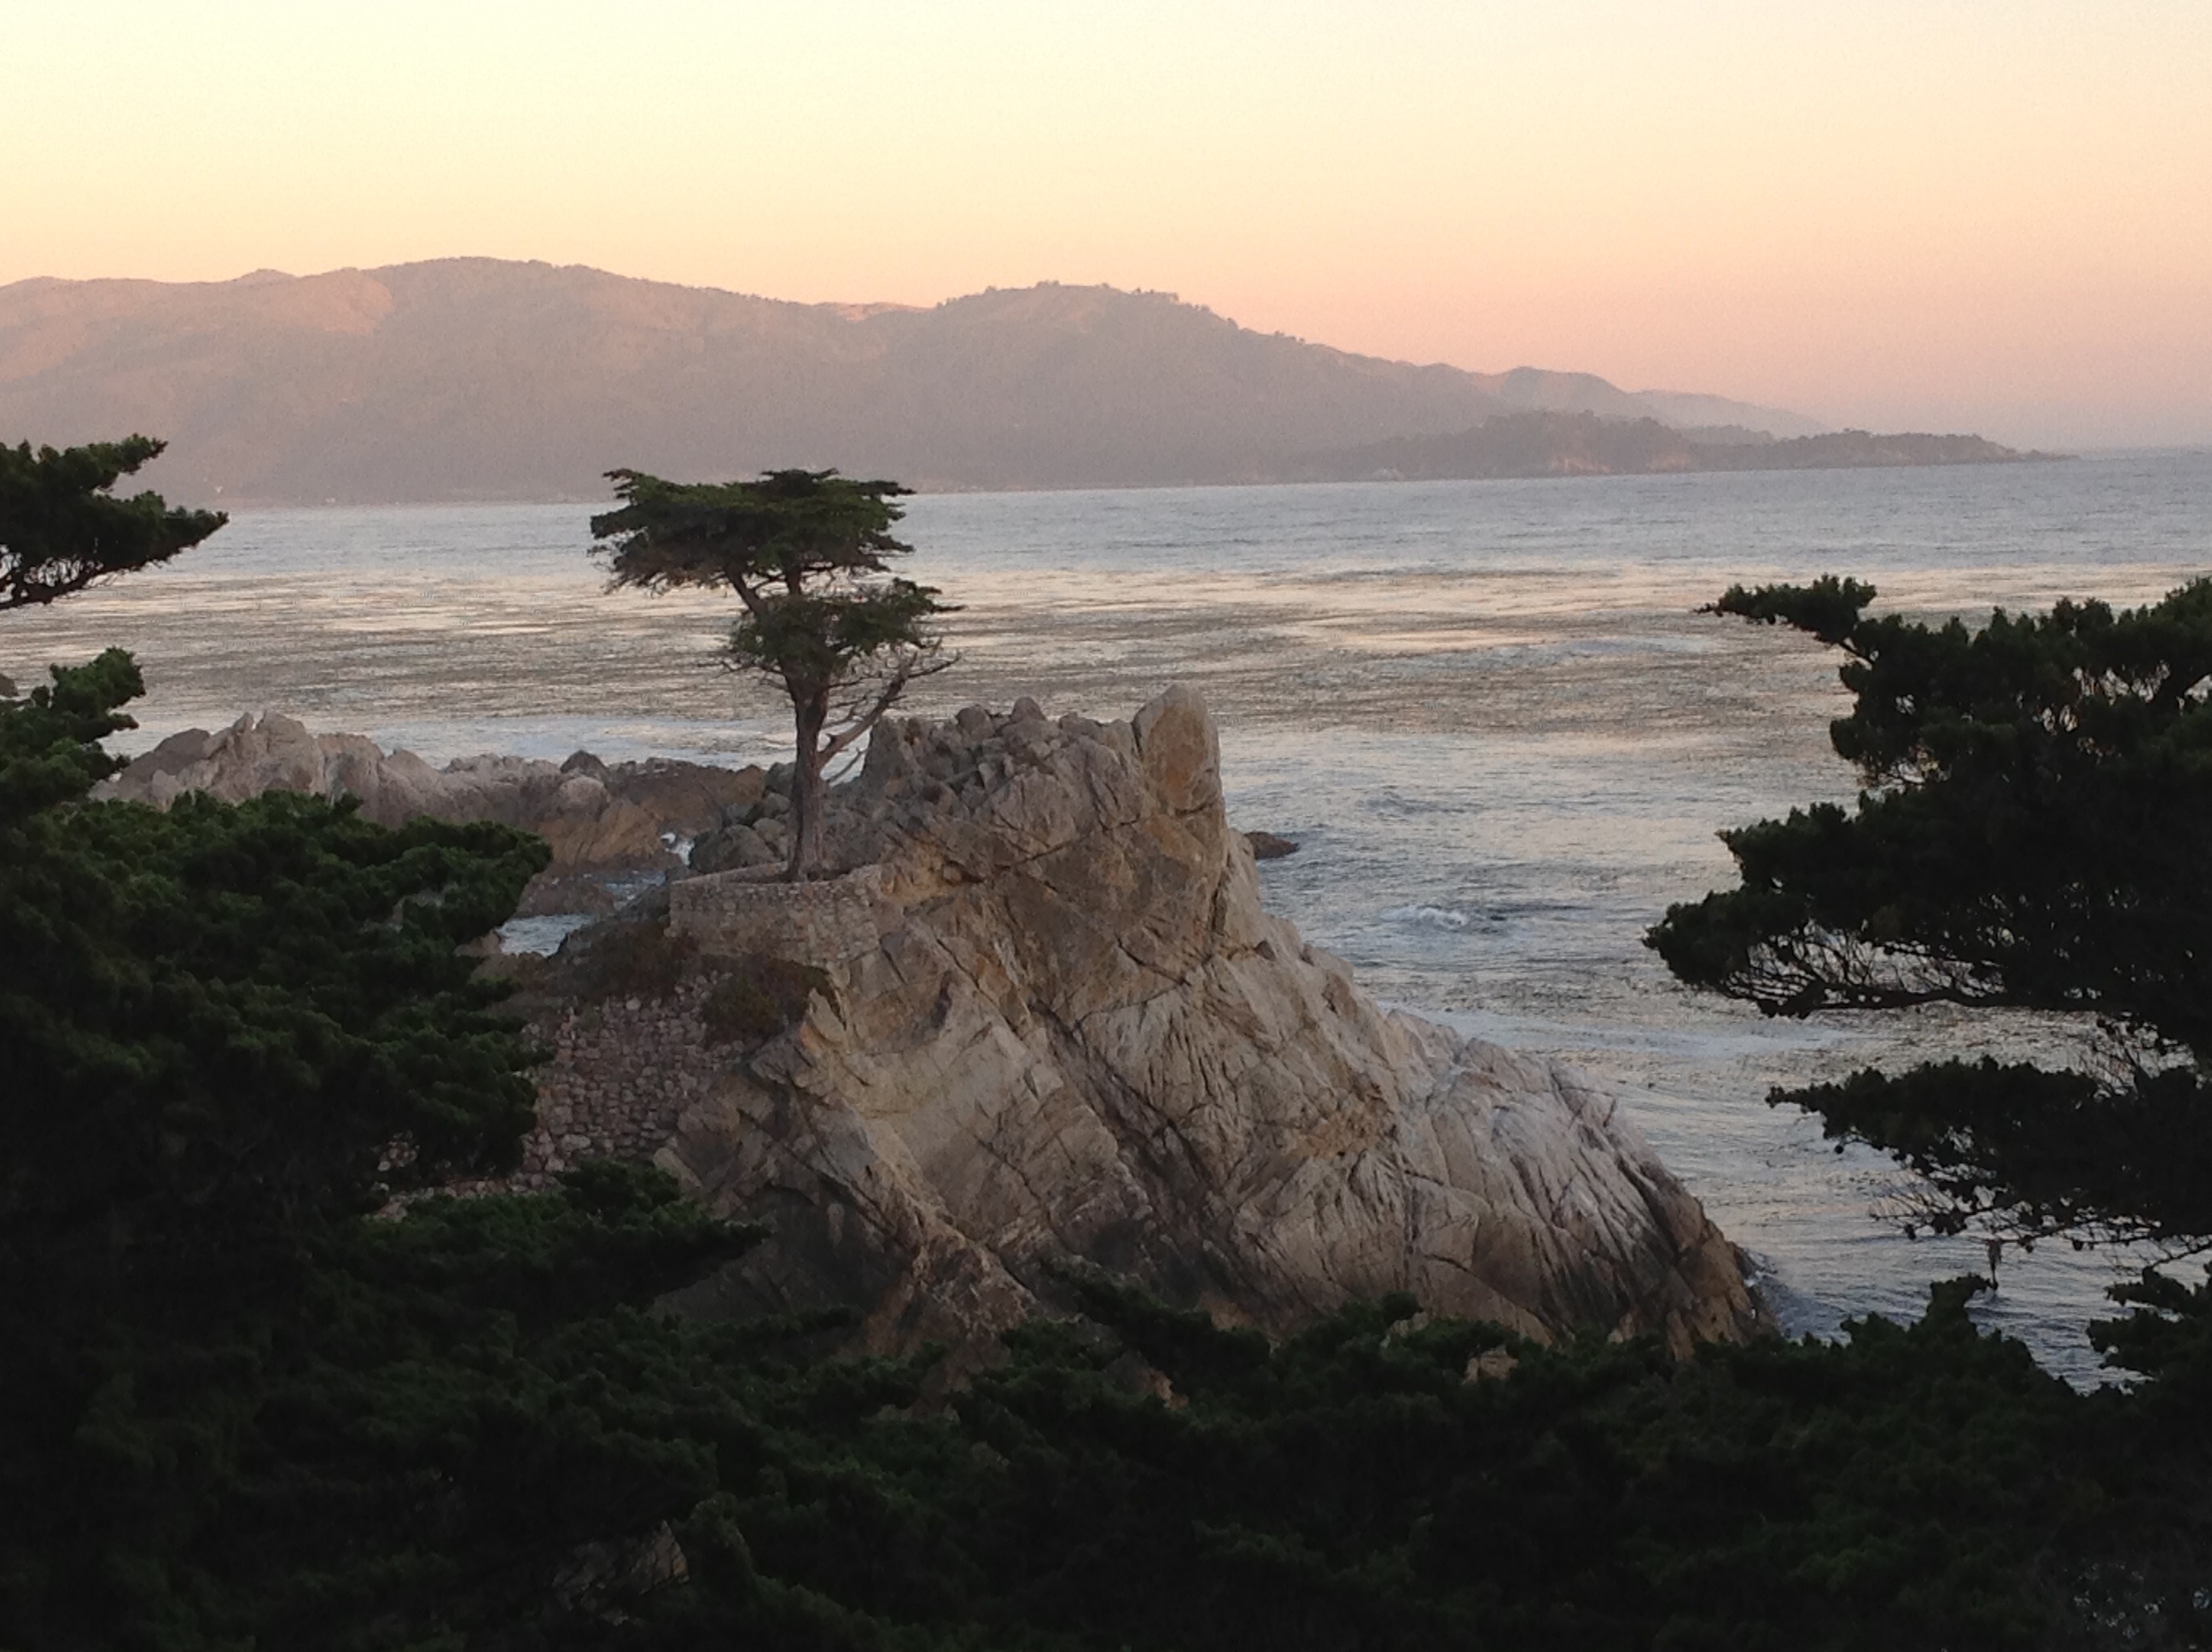
beach, landscape, sea, coast, water, nature, rock, ocean, sunrise, sunset, morning, shore, wave, lake, dawn, cliff, dusk, cove, reflection, bay, terrain, body of water, loch, cape, atmospheric phenomenon